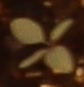
Label: Redroot Pigweed